Anastasius I Dicorus

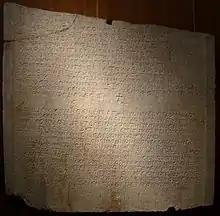
Law of Anastasius regulating passage through Dardanelles' customs.

Anastasius was a convinced Monophysite, but his ecclesiastical policy was moderate. He endeavoured to maintain the principle of the Henotikon of Zeno and the peace of the church. Yet, in 512, perhaps emboldened after his military success against the Persians, Anastasius deposed the Metropolitan of Chalcedon and replaced him with a Monophysite. That violated his agreement with the Patriarch of Constantinople and precipitated riots in Chalcedon. The following year, the general Vitalian started a rebellion, quickly defeated an imperial army and marched on Constantinople. With the army closing in, Anastasius gave Vitalian the title of Commander of the Army of Thrace and began communicating with the Pope on a potential end to the Acacian schism. Two years later, General Marinus attacked Vitalian and forced him and his troops to the northern part of Thrace. After the conclusion of the conflict, Anastasius had undisputed control of the empire until his death in 518.